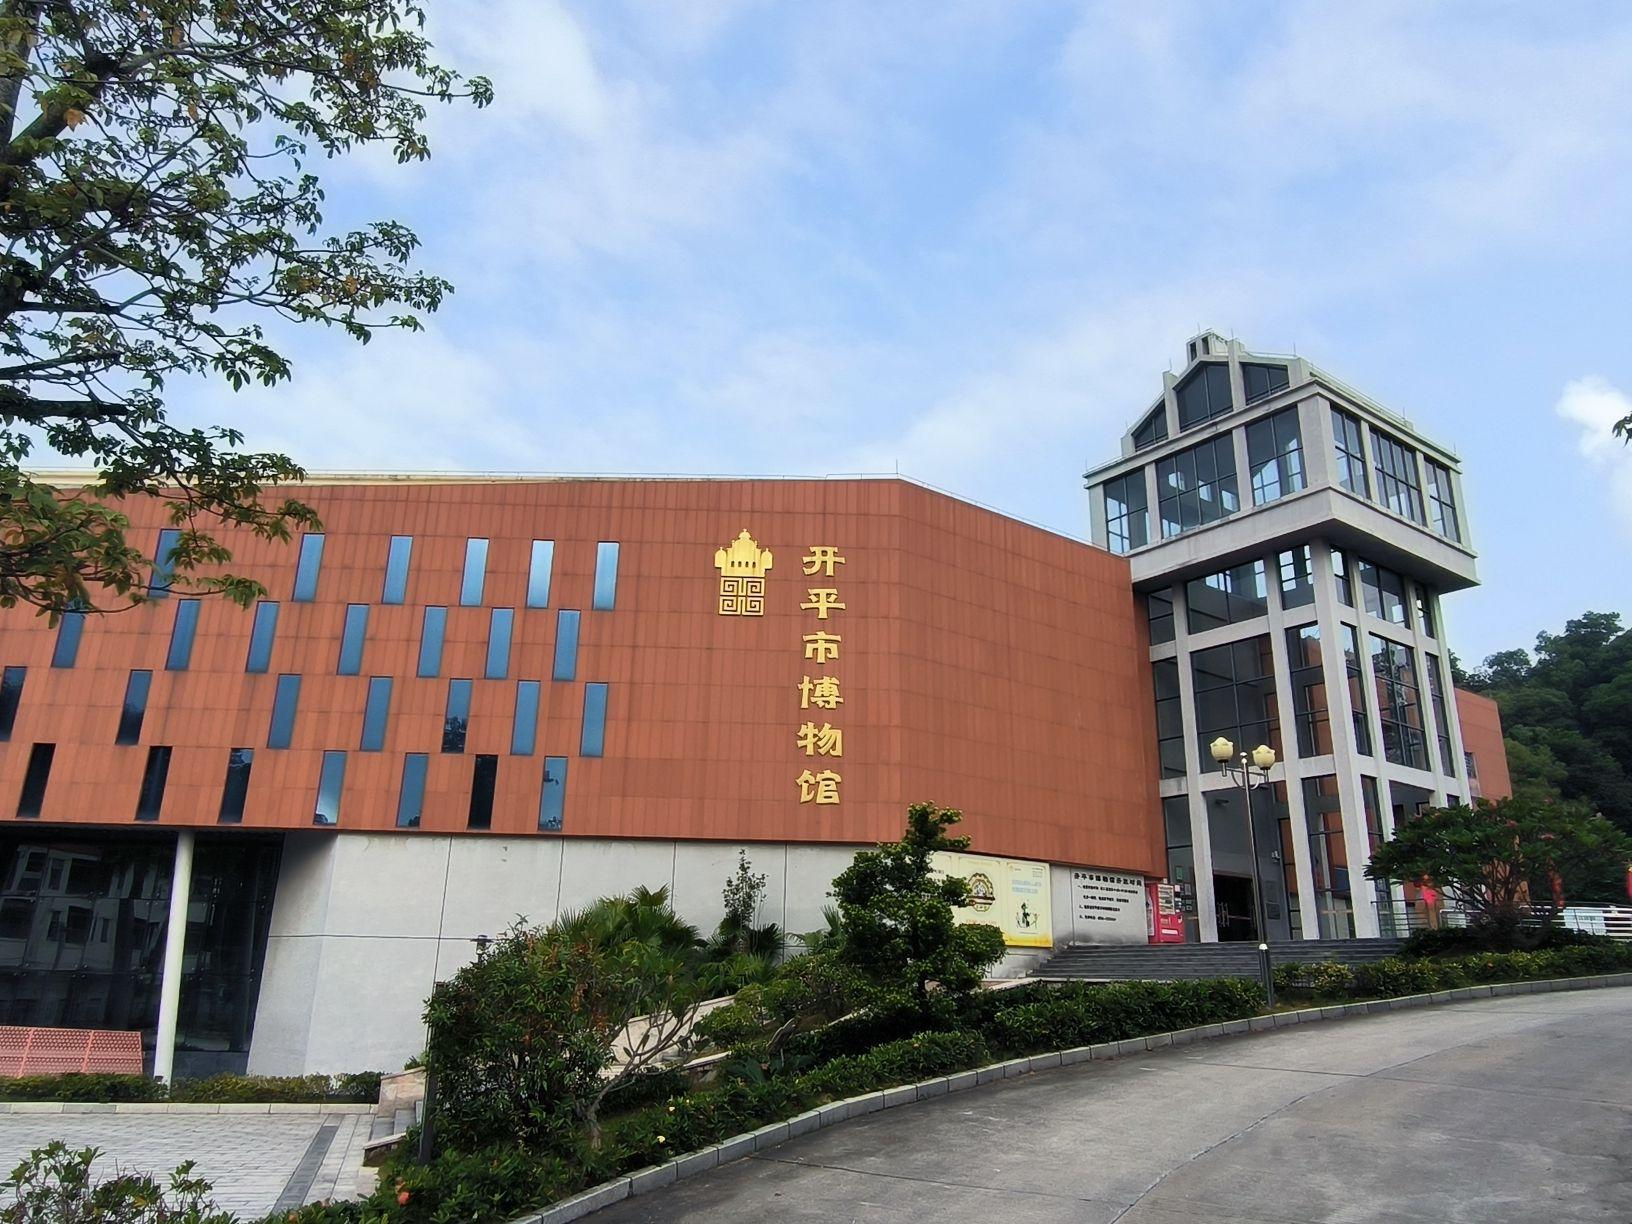
地标名称：开平市博物馆
所在城市：江门市·开平市